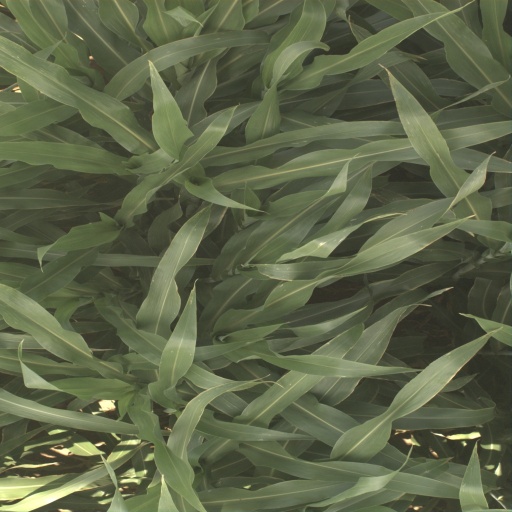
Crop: sorghum